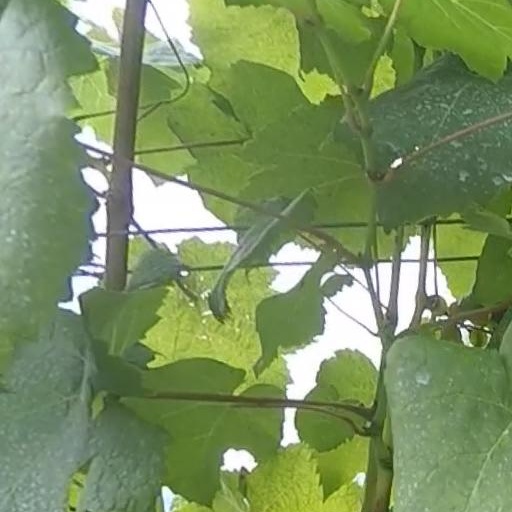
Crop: grape